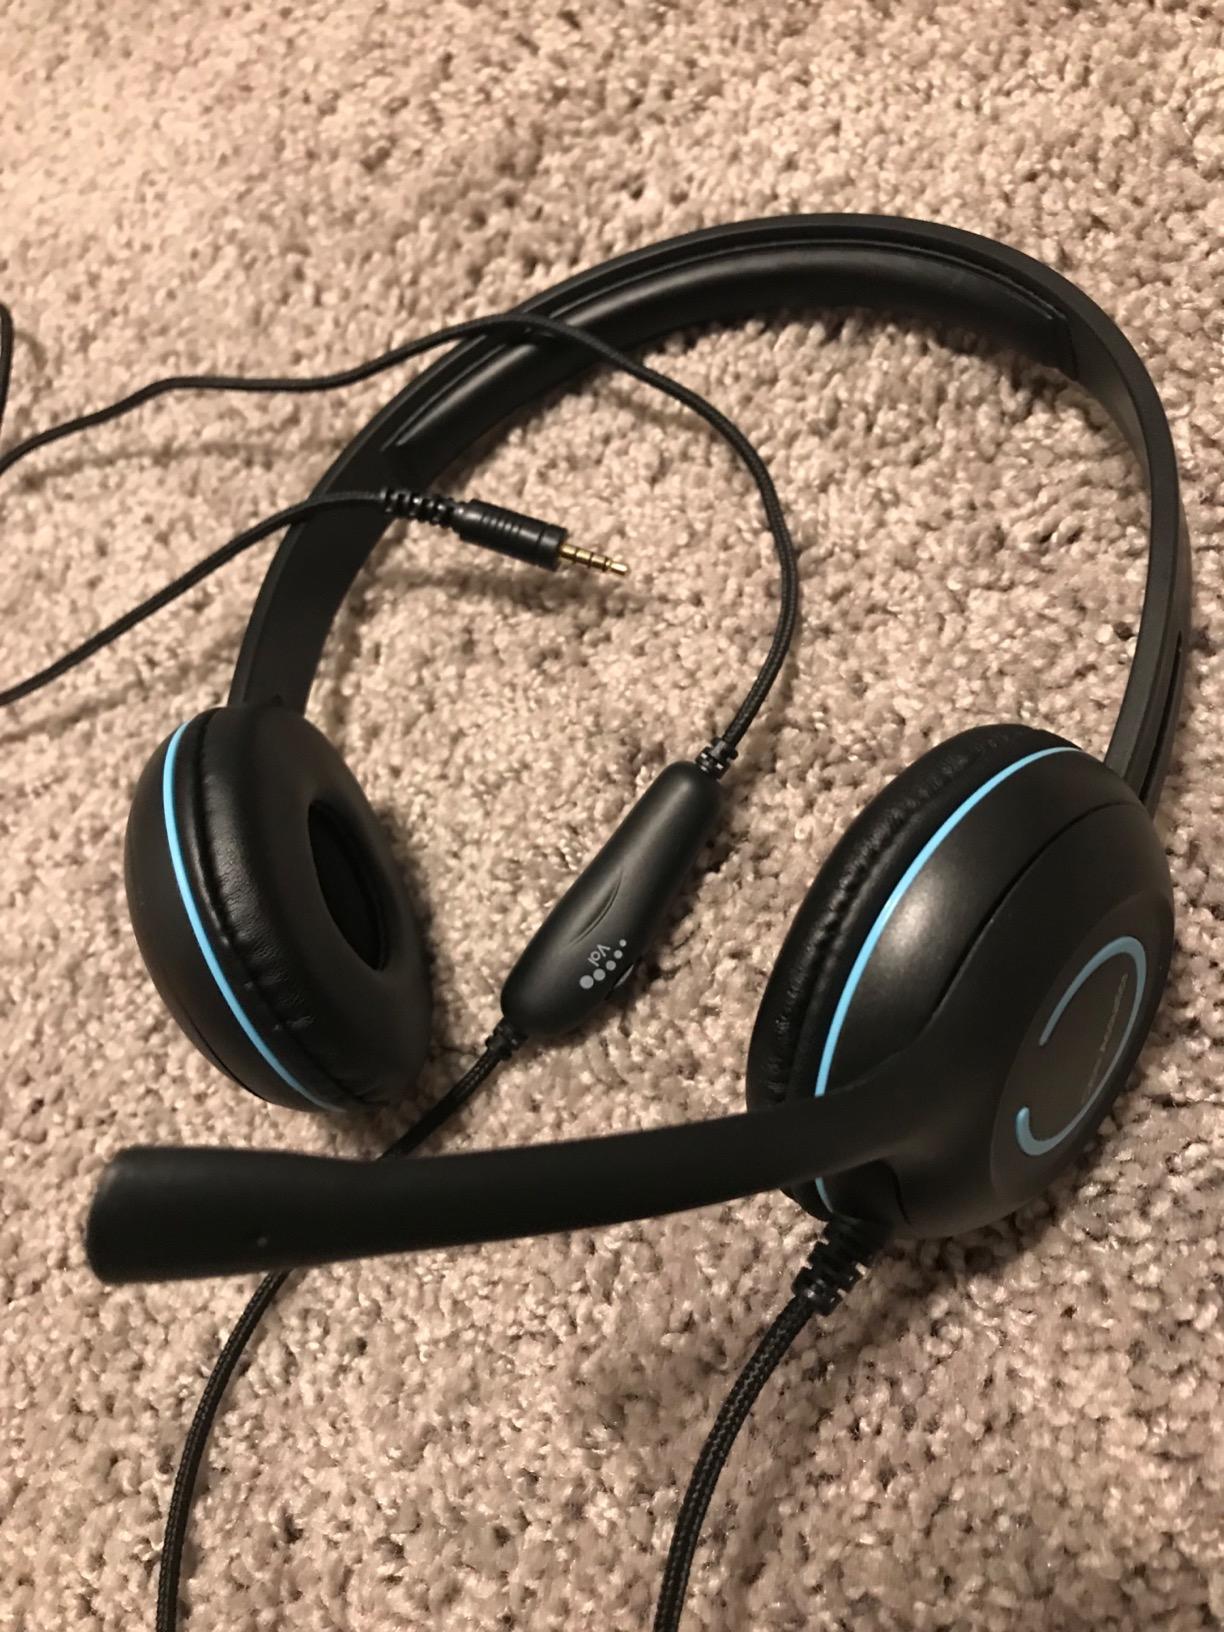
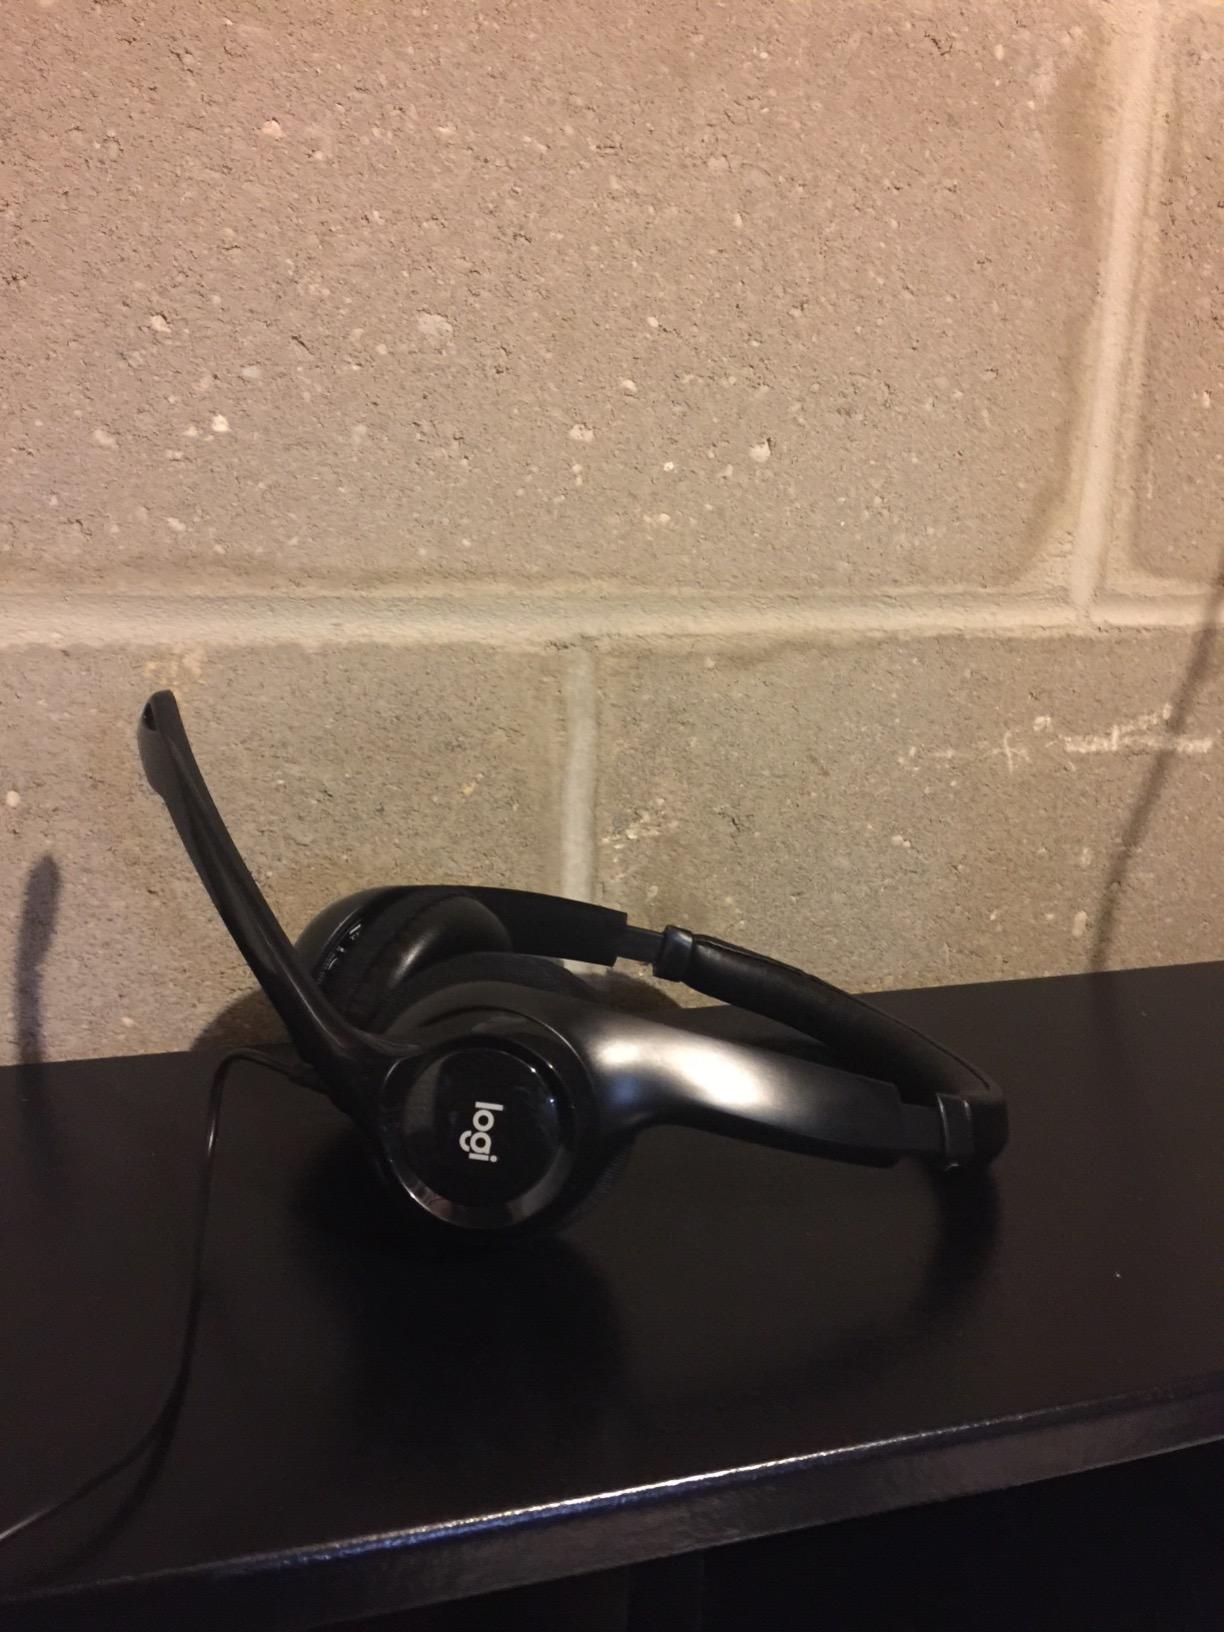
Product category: headphones
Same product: no